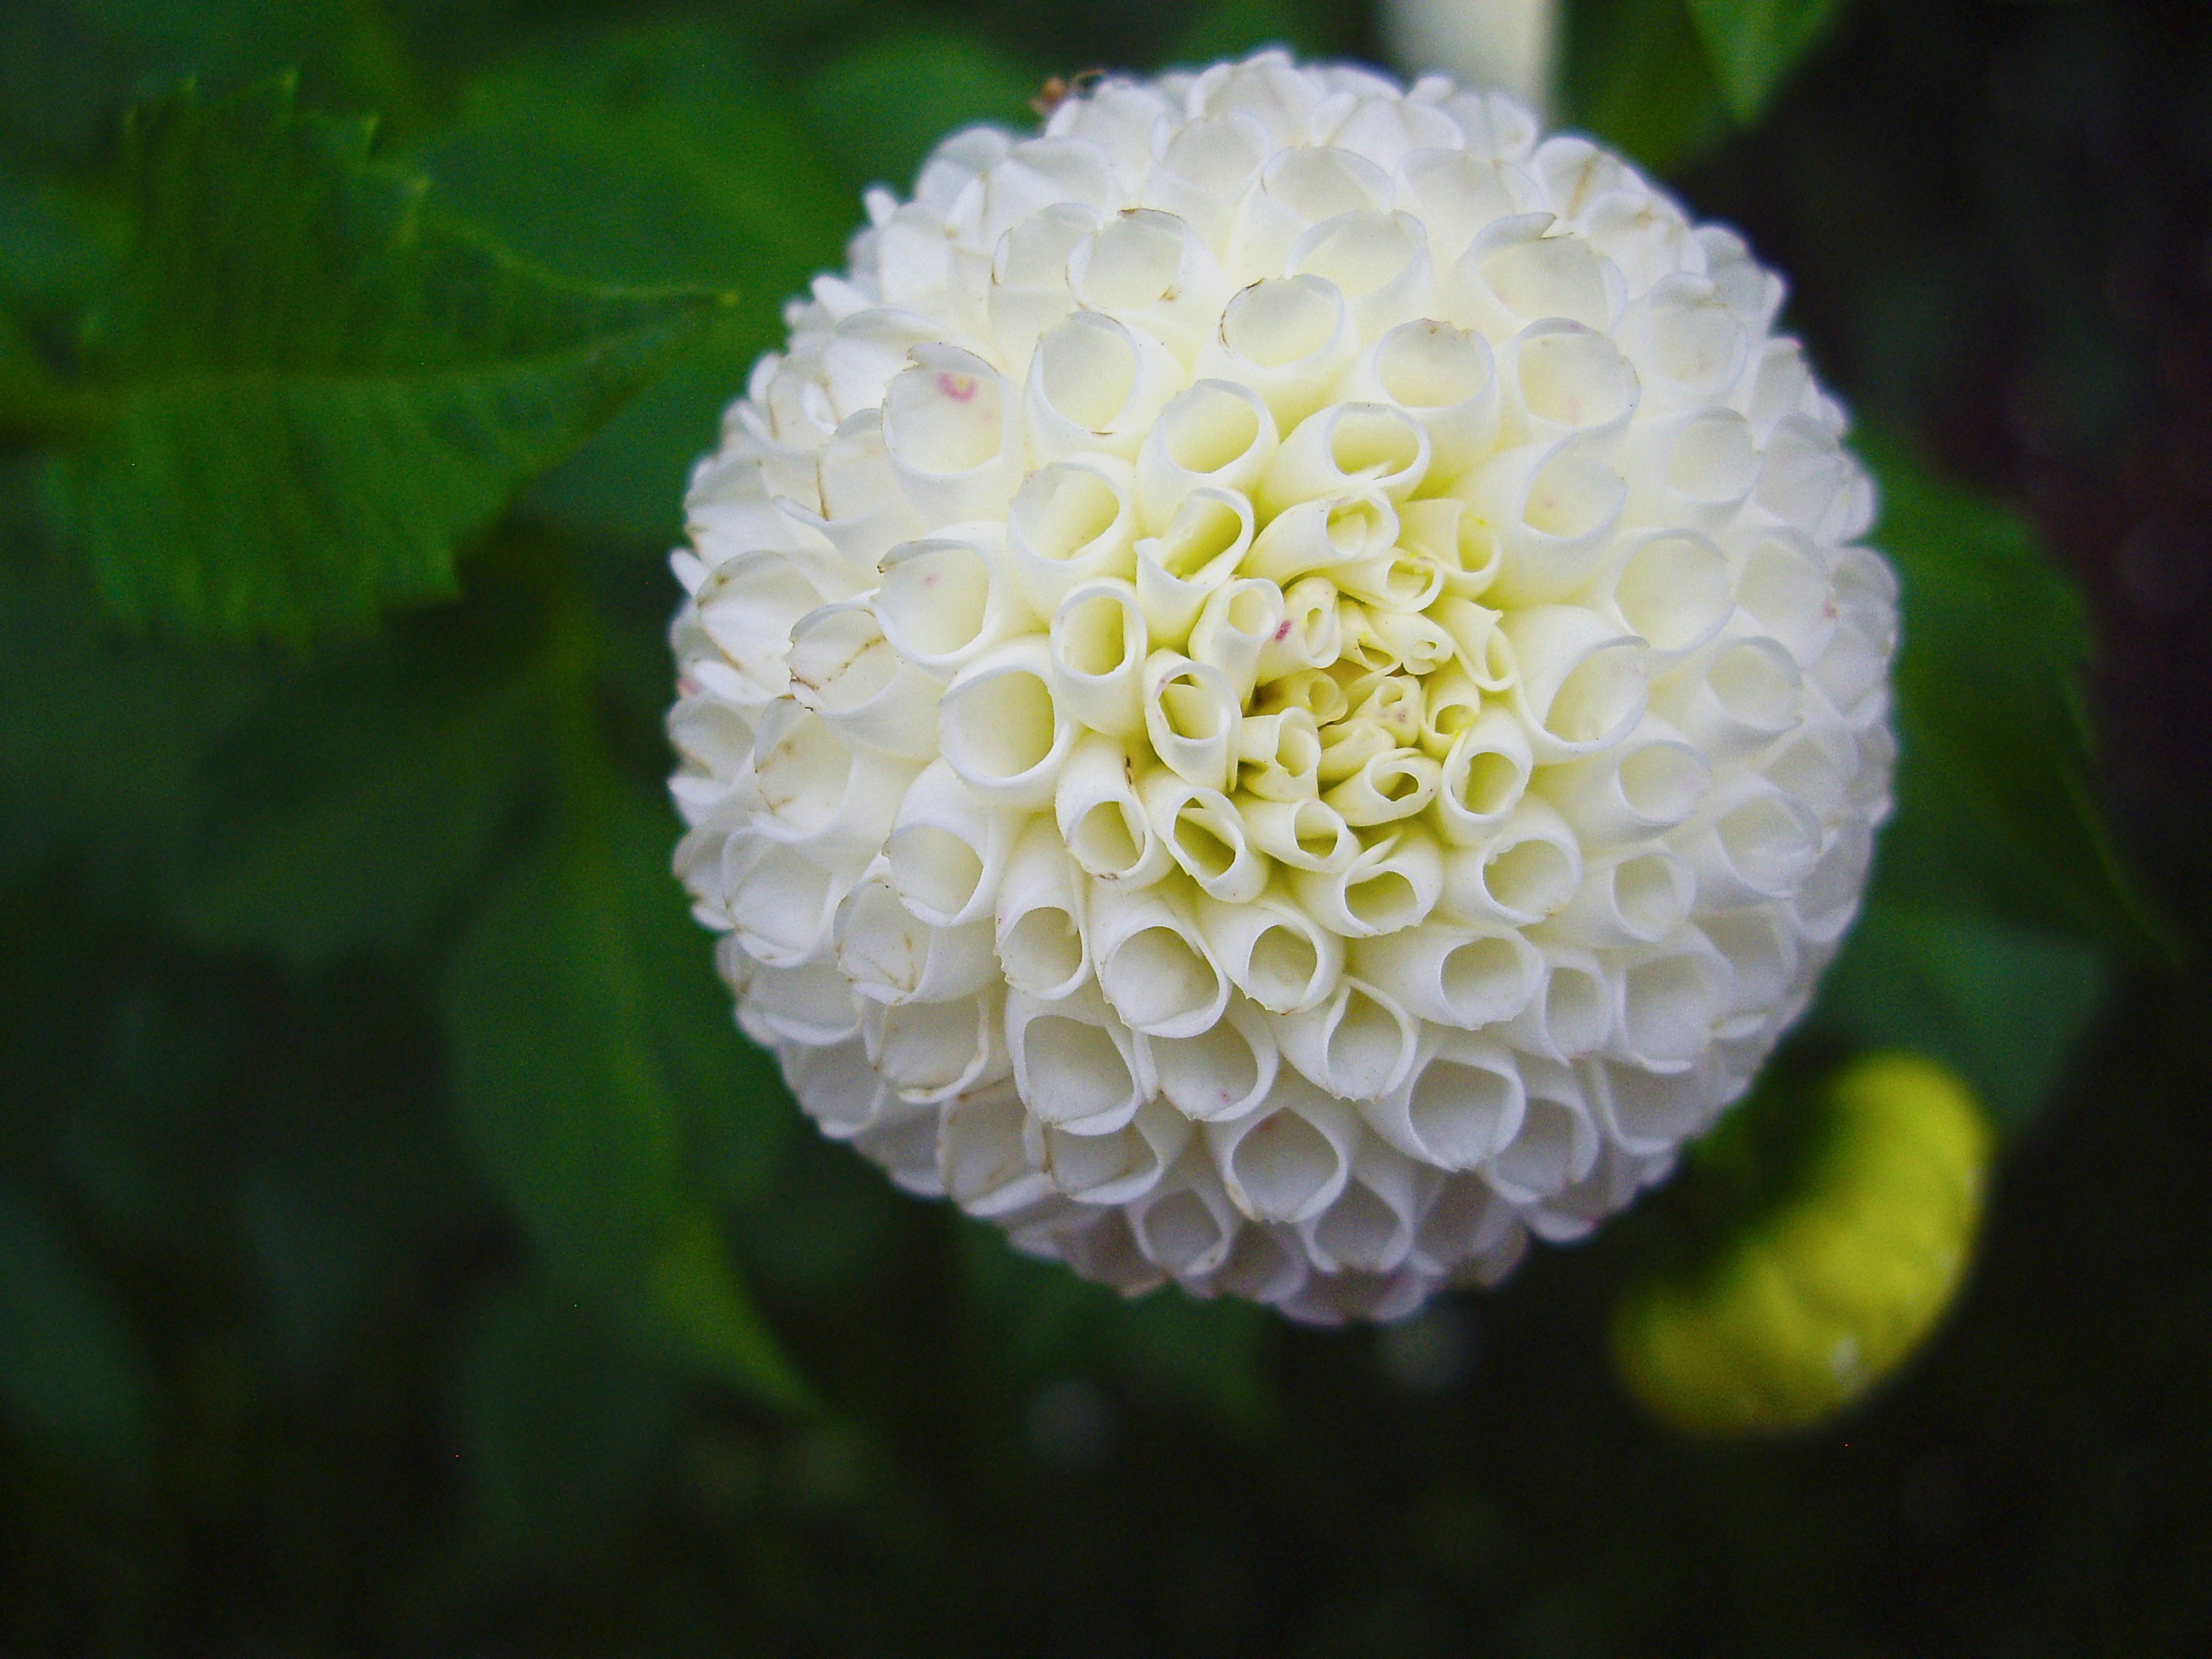
nature, blossom, plant, white, flower, petal, daisy, green, botany, yellow, flora, dahlia, macro photography, flowering plant, daisy family, plant stem, land plant, chrysanths